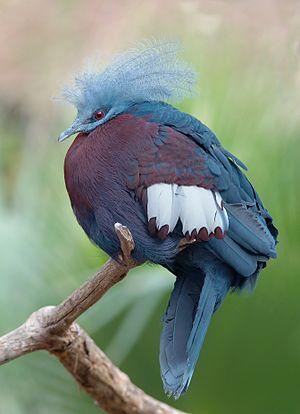
Goura scheepmakeri Goura de Scheepmaker
Le Goura de Sclater est une espèce d'oiseaux de la famille des Columbidae.
Le Goura de Scheepmaker est une espèce d'oiseau appartenant à la famille des Columbidae.